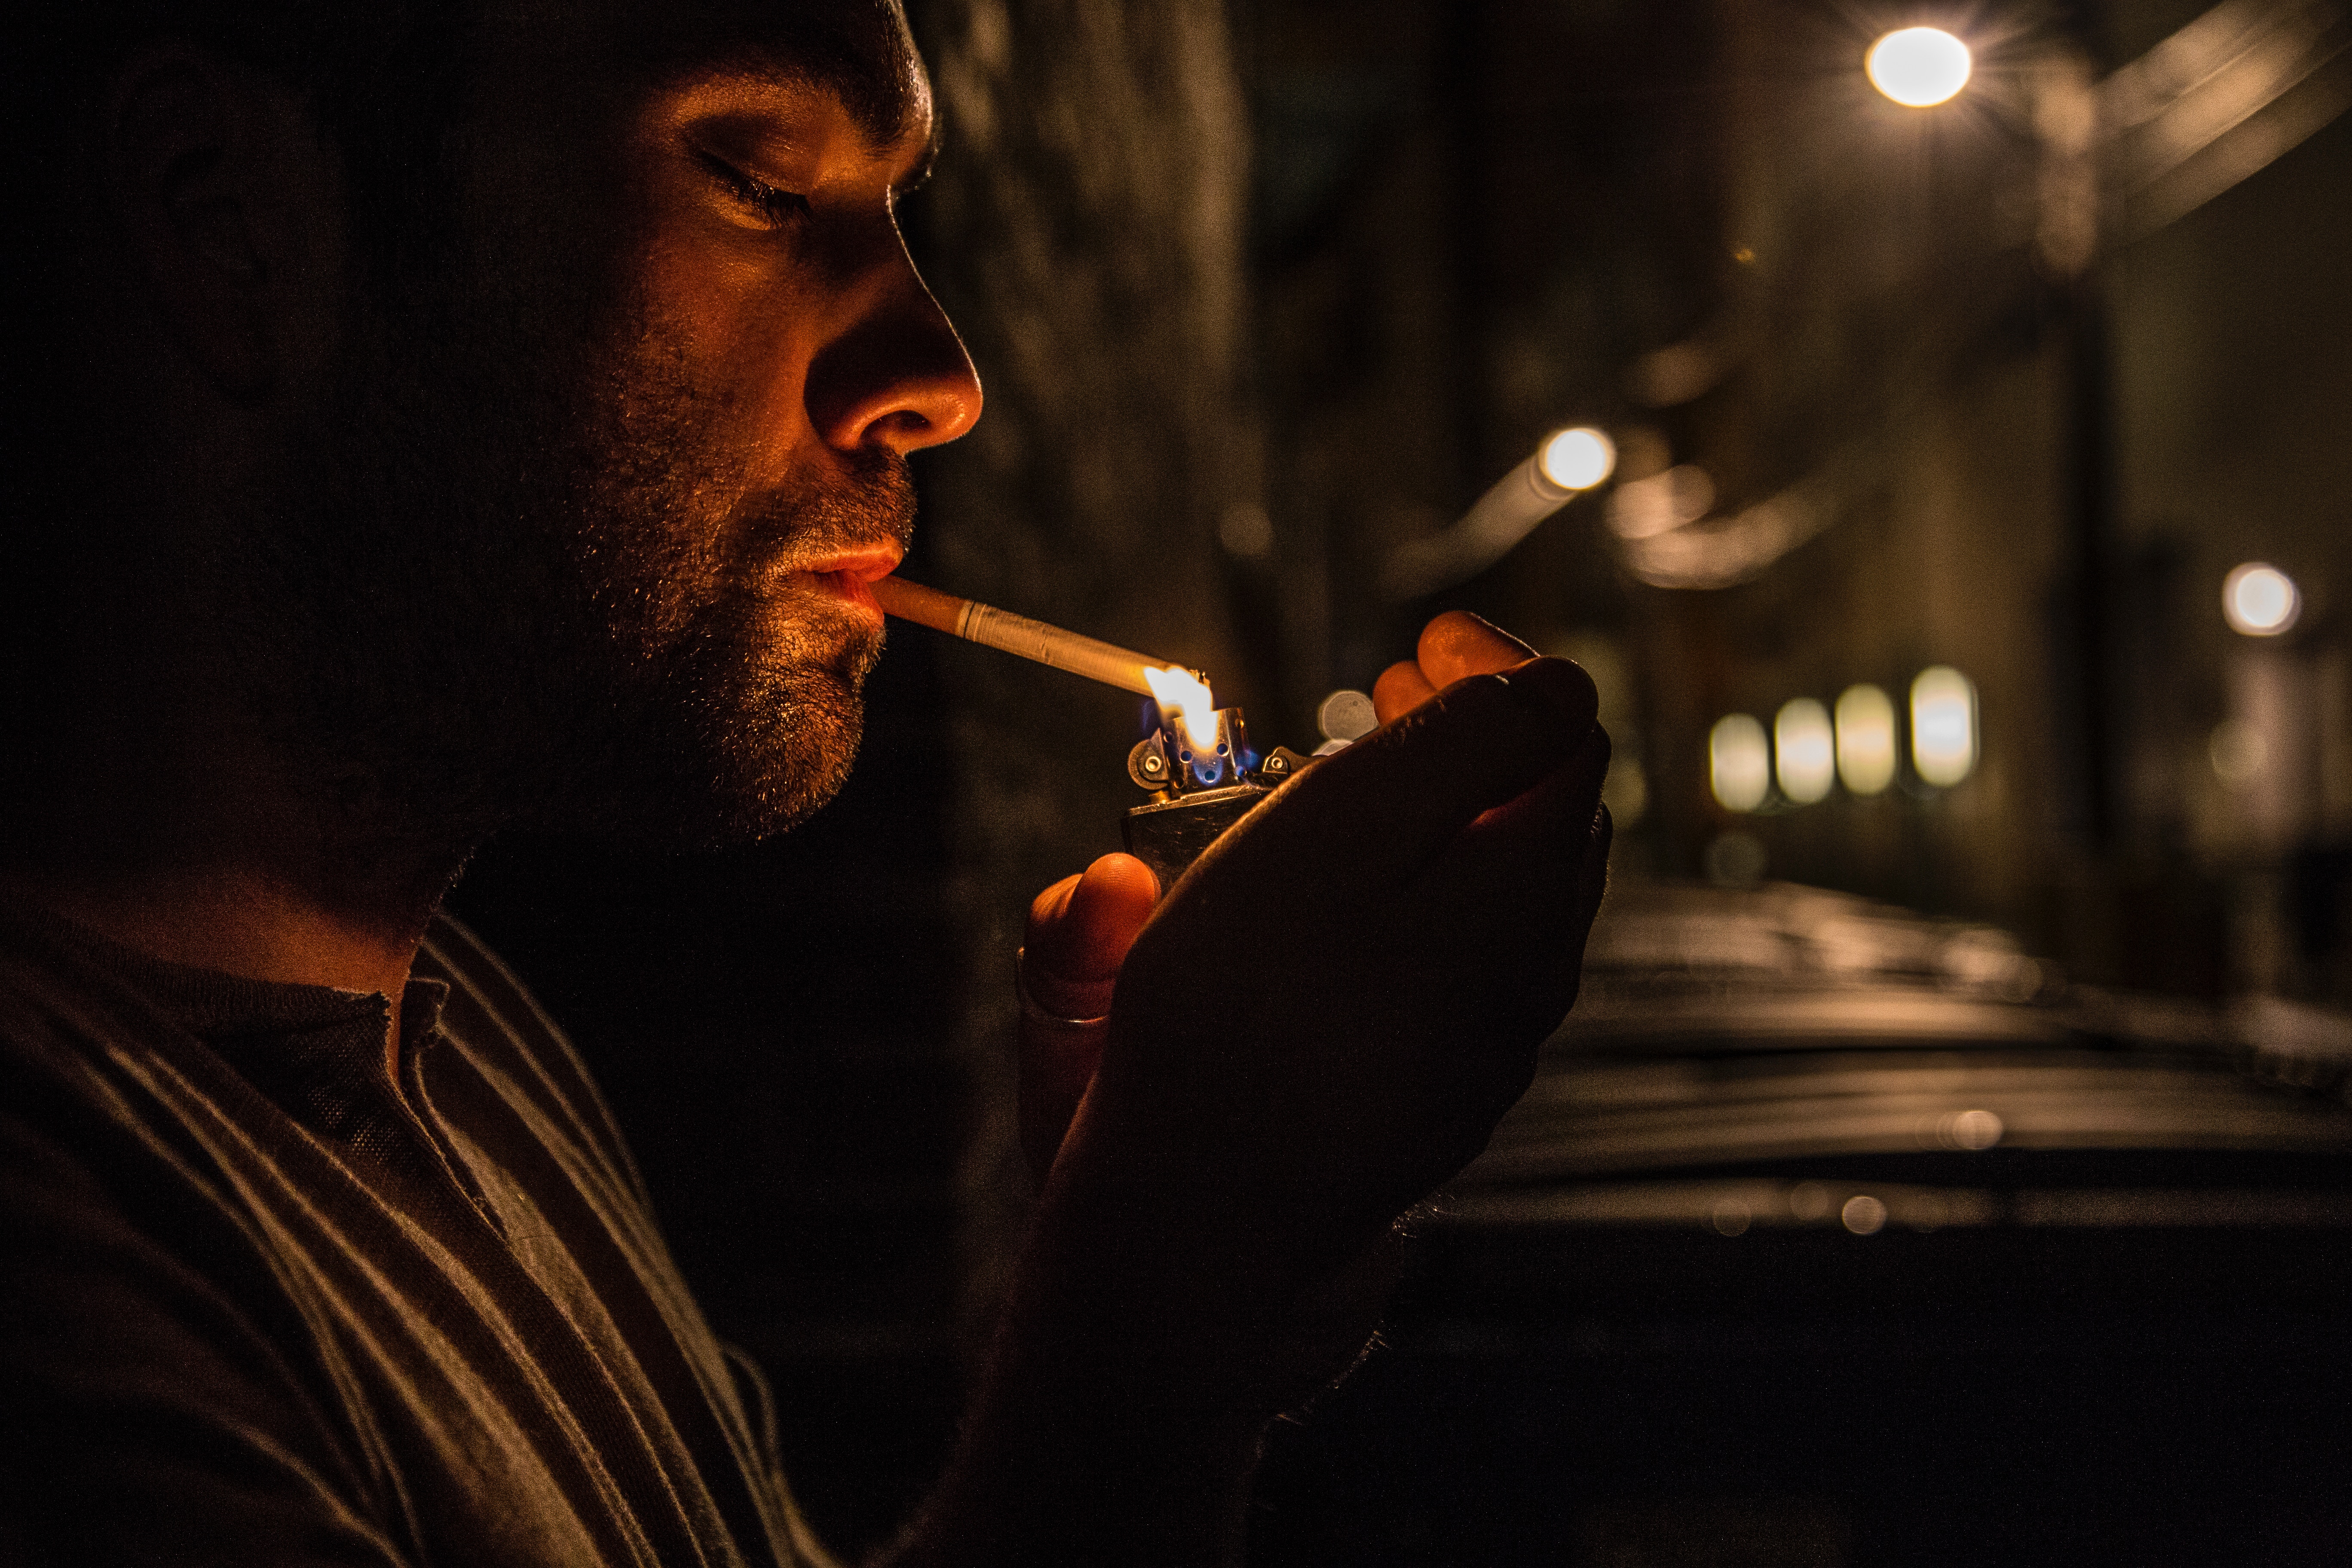
music, night, smoke, darkness, musician, musical instrument, cool image, singing, cool photo, midnight, string instrument, facial hair, musical instrument accessory